Virgin Mary Monument, Timișoara

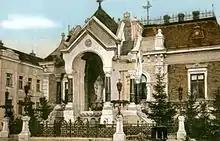
Virgin Mary Monument in 1910

In 1514 there was a revolt against the nobility led by the Szekler György Dózsa. The serfs were forbidden to enlist in the crusader army, as leaving the lands would have severely affected the Hungarian nobility. Thus, they revolted. However, György Dózsa's peasant army was defeated at the gates of the Timișoara Fortress and he was captured. Dózsa was burned alive, sitting on a reddened throne and wearing a hot iron crown. Legend goes that during György Dózsa's execution, the Jesuits, who were chanting religious songs, saw Virgin Mary's figure in the smoke, which was considered a miracle. An icon of Virgin Mary was placed there, on a pillar, in a glass-framed box, to mark the event. It was kept there while Timișoara was occupied by the Turks (for 164 years) and long after that. After the liberation of the city in 1716, the Jesuits organized processions there. The icon was accidentally broken by a carter who came to the fair. Bishop raised money to replace the icon with a wood-carved one. In 1865, this icon-statue was replaced with a Bavarian stone statue. In 1877 the nuns of the School Sisters of Notre Dame brought a statue from the Mayer'sche Hofkunstanstalt in Munich at their expense. At the beginning of the 20th century, the Timișoara City Hall decided to restore the monument. It was built in 1906 according to a project by , and the statue of Virgin Mary was made by sculptor . The monument cost between 13,571 krones (about 4 kg of gold) and 23,000 krones, depending on the source asked. The inauguration was on 16 December 1906. Bishop , mayor Carol Telbisz, prime notary , architect László Székely and sculptor György Kiss attended the ceremony.